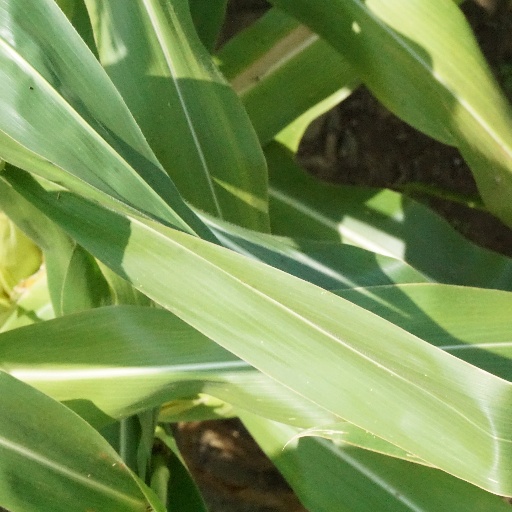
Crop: maize; corn